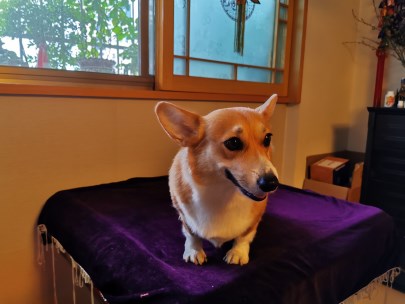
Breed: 2909-n000116-Cardigan